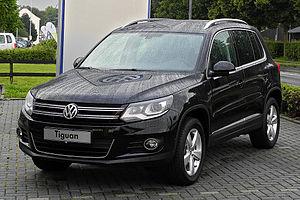
La Tiguan est une voiture de la catégorie des SUV compacts produite par le constructeur automobile allemand Volkswagen depuis 2007 et sa commercialisation a démarré à l'automne 2007. Cette voiture a remporté le volant d'or dans la catégorie des SUV.